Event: Nepal Earthquake
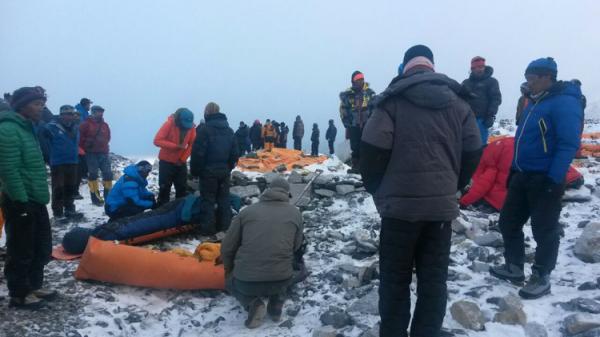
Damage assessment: damage